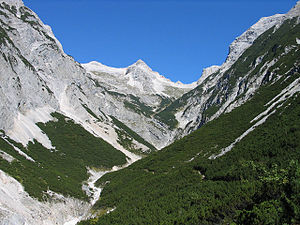
Birkkarspitze
Birkkarspitze set fra syd
Birkkarspitze er et bjerg i Tyrol i Østrig. Det ligger centralt i bjergkæden Karwendel, i de Nordlige kalkalper, og med sine 2.749 meter over havet er det den højeste top i Karwendelområdet.